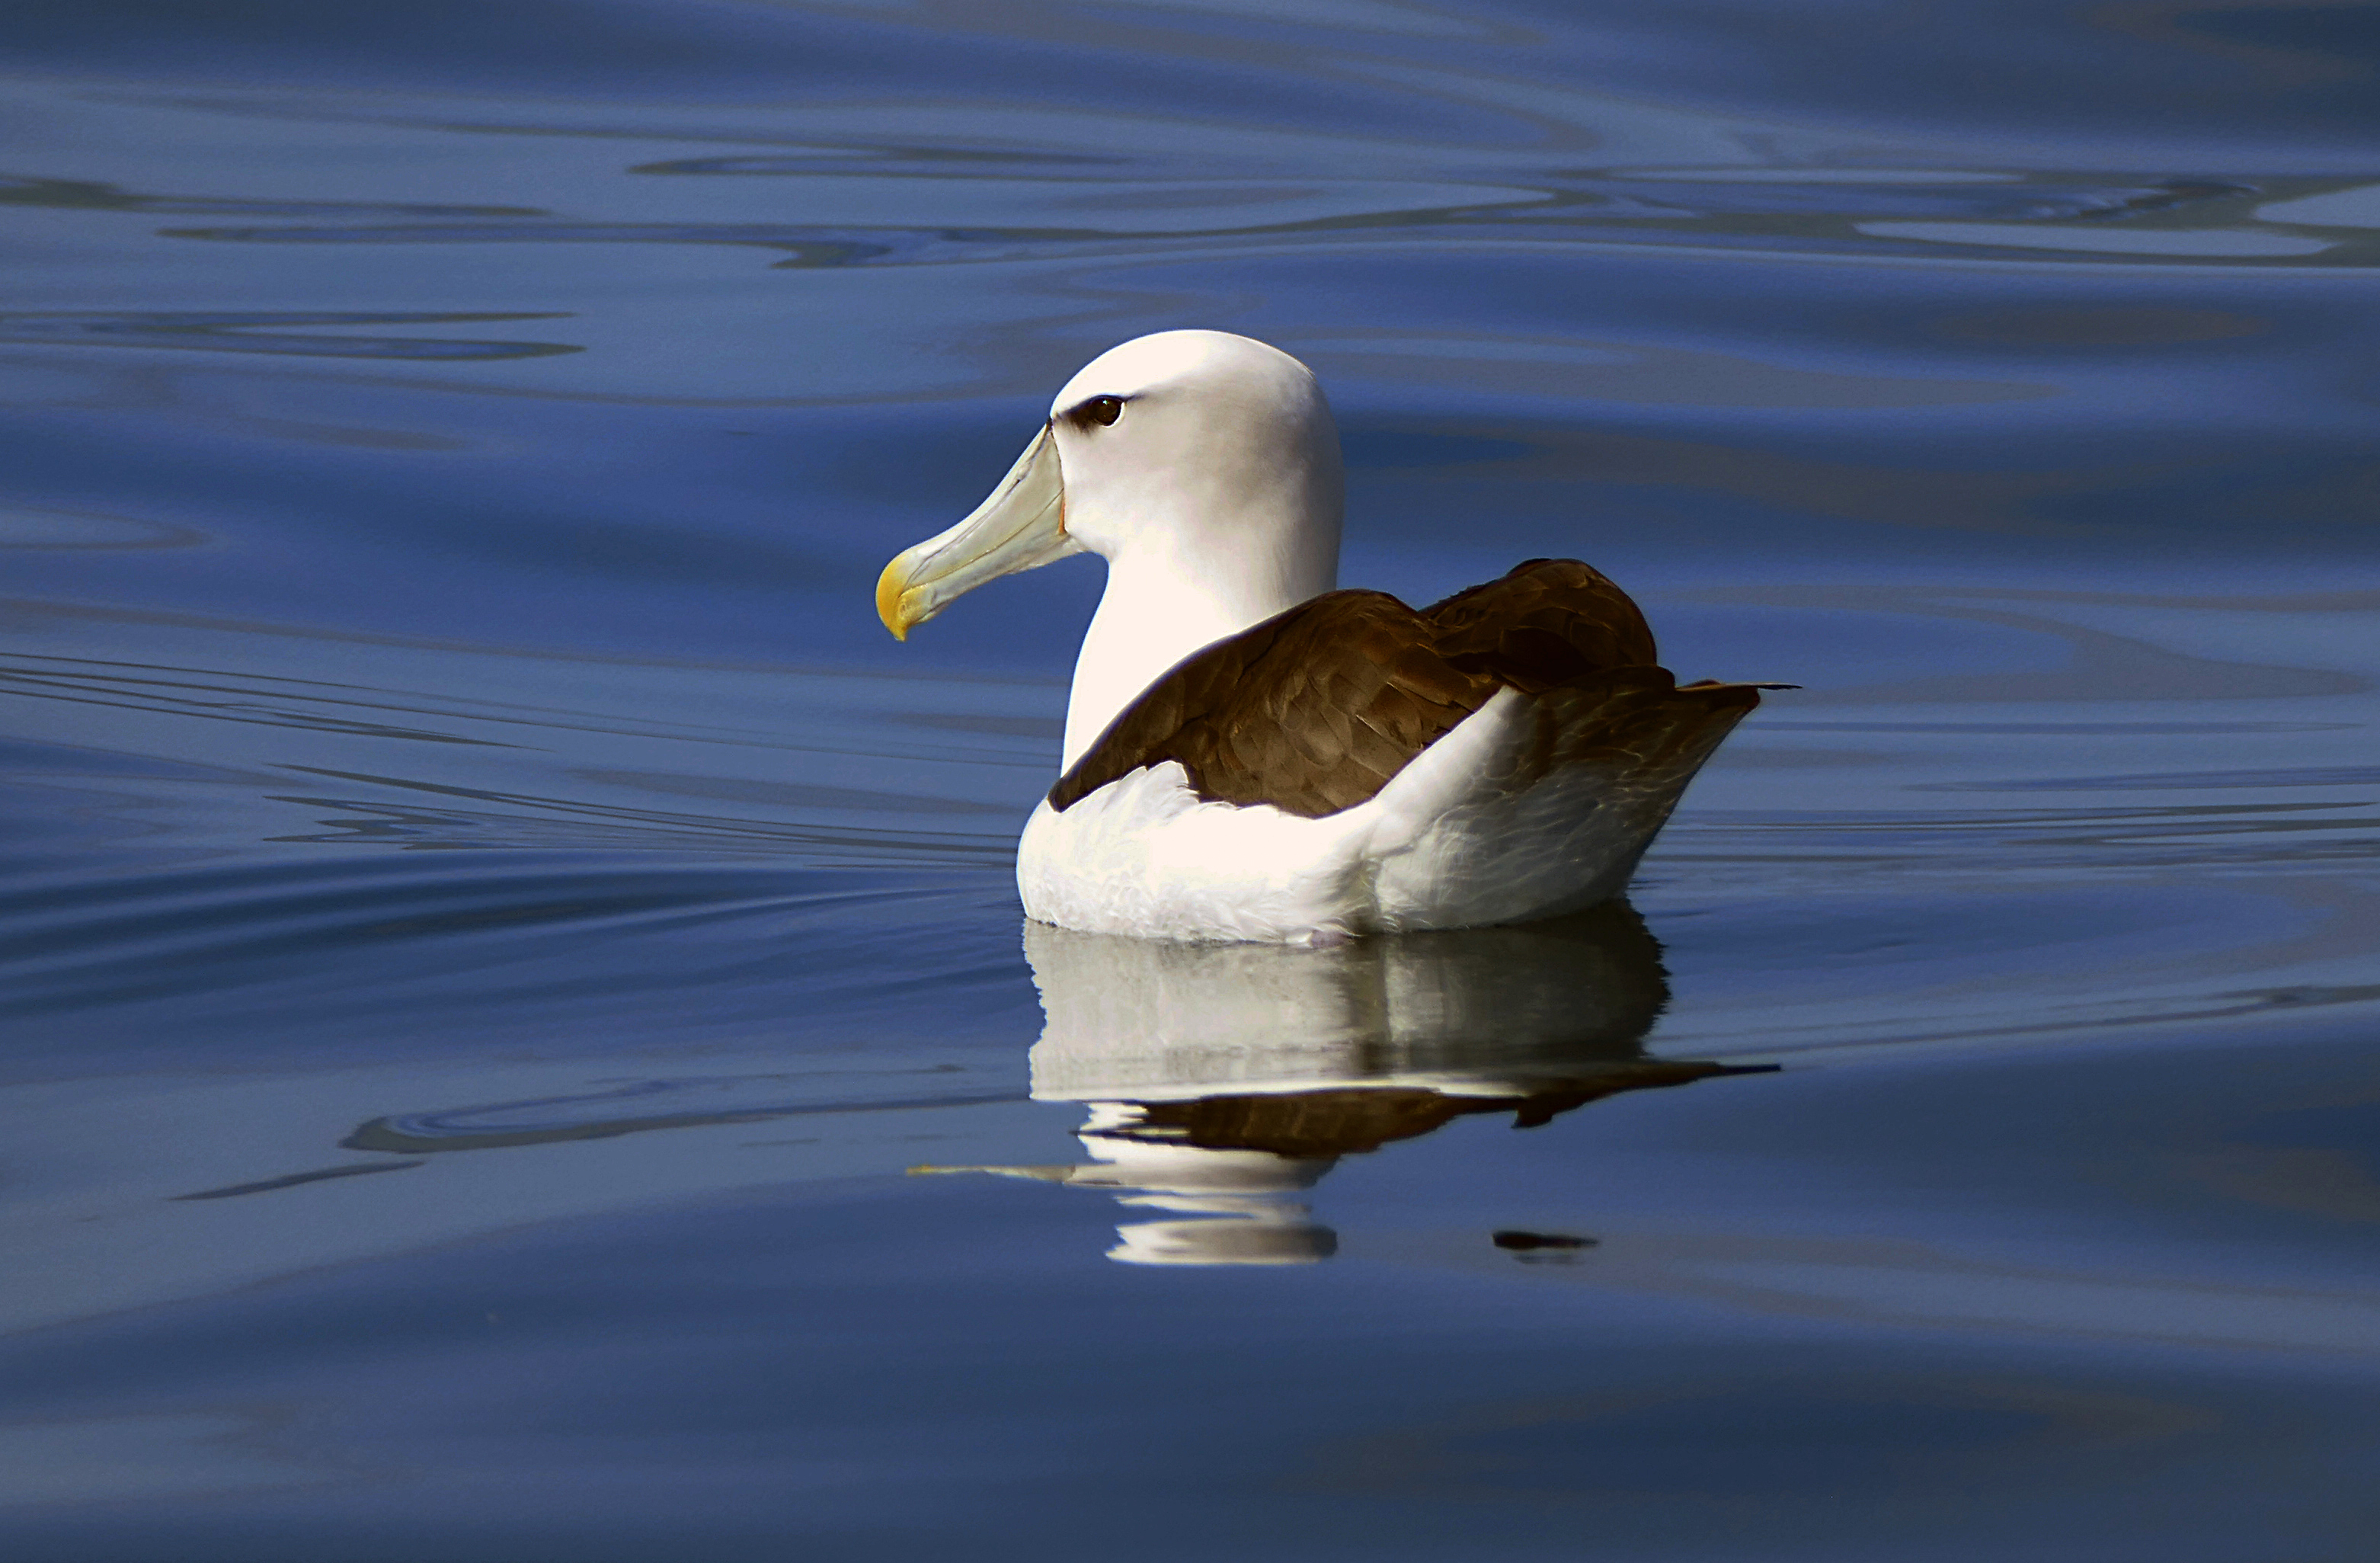
bird, beak, duck, water bird, reflection, seabird, water, albatross, ducks, geese and swans, sky, calm, wildlife, wing, waterfowl, feather, gull, wave